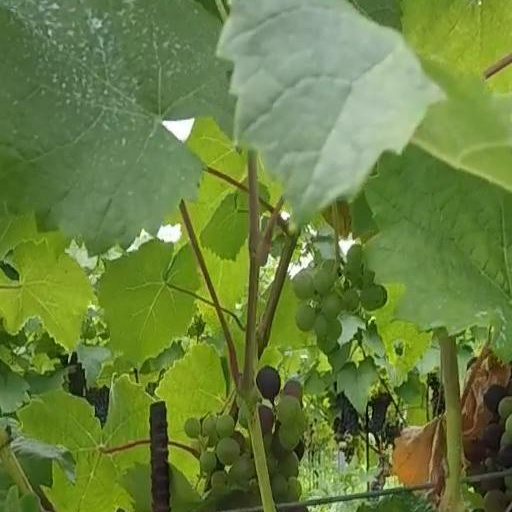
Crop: grape